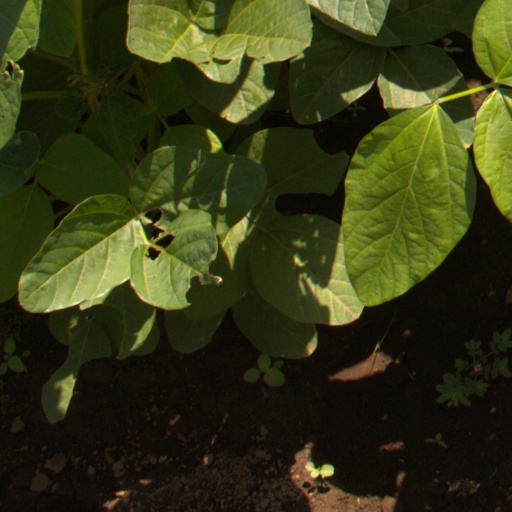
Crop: soybean